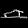
Label: Sandal